Kaniadakis distribution

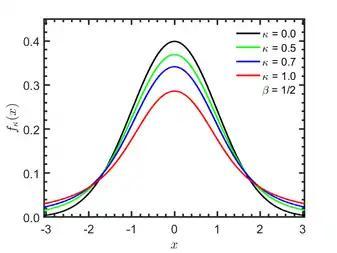
Plot of the κ-Gaussian distribution for typical κ-values. The case κ=0 corresponds to the normal distribution.

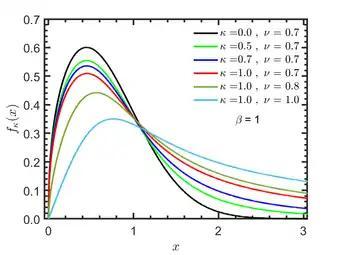
Plot of the κ-Gamma distribution for typical κ-values.

The Kaniadakis distribution of Type IV (or κ-Distribution Type IV) is a three-parameter family of continuous statistical distributions.